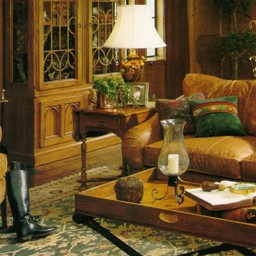
Room type: livingroom